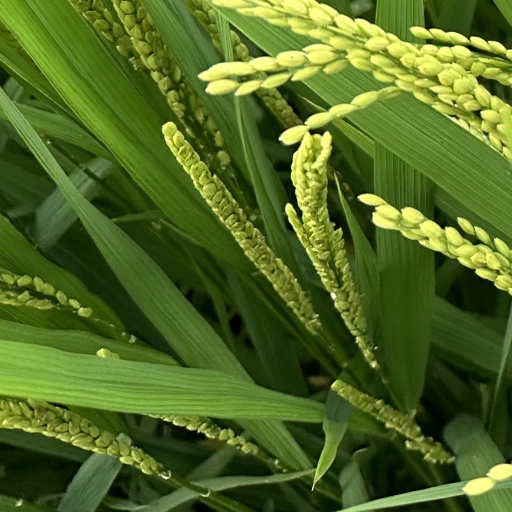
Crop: rice